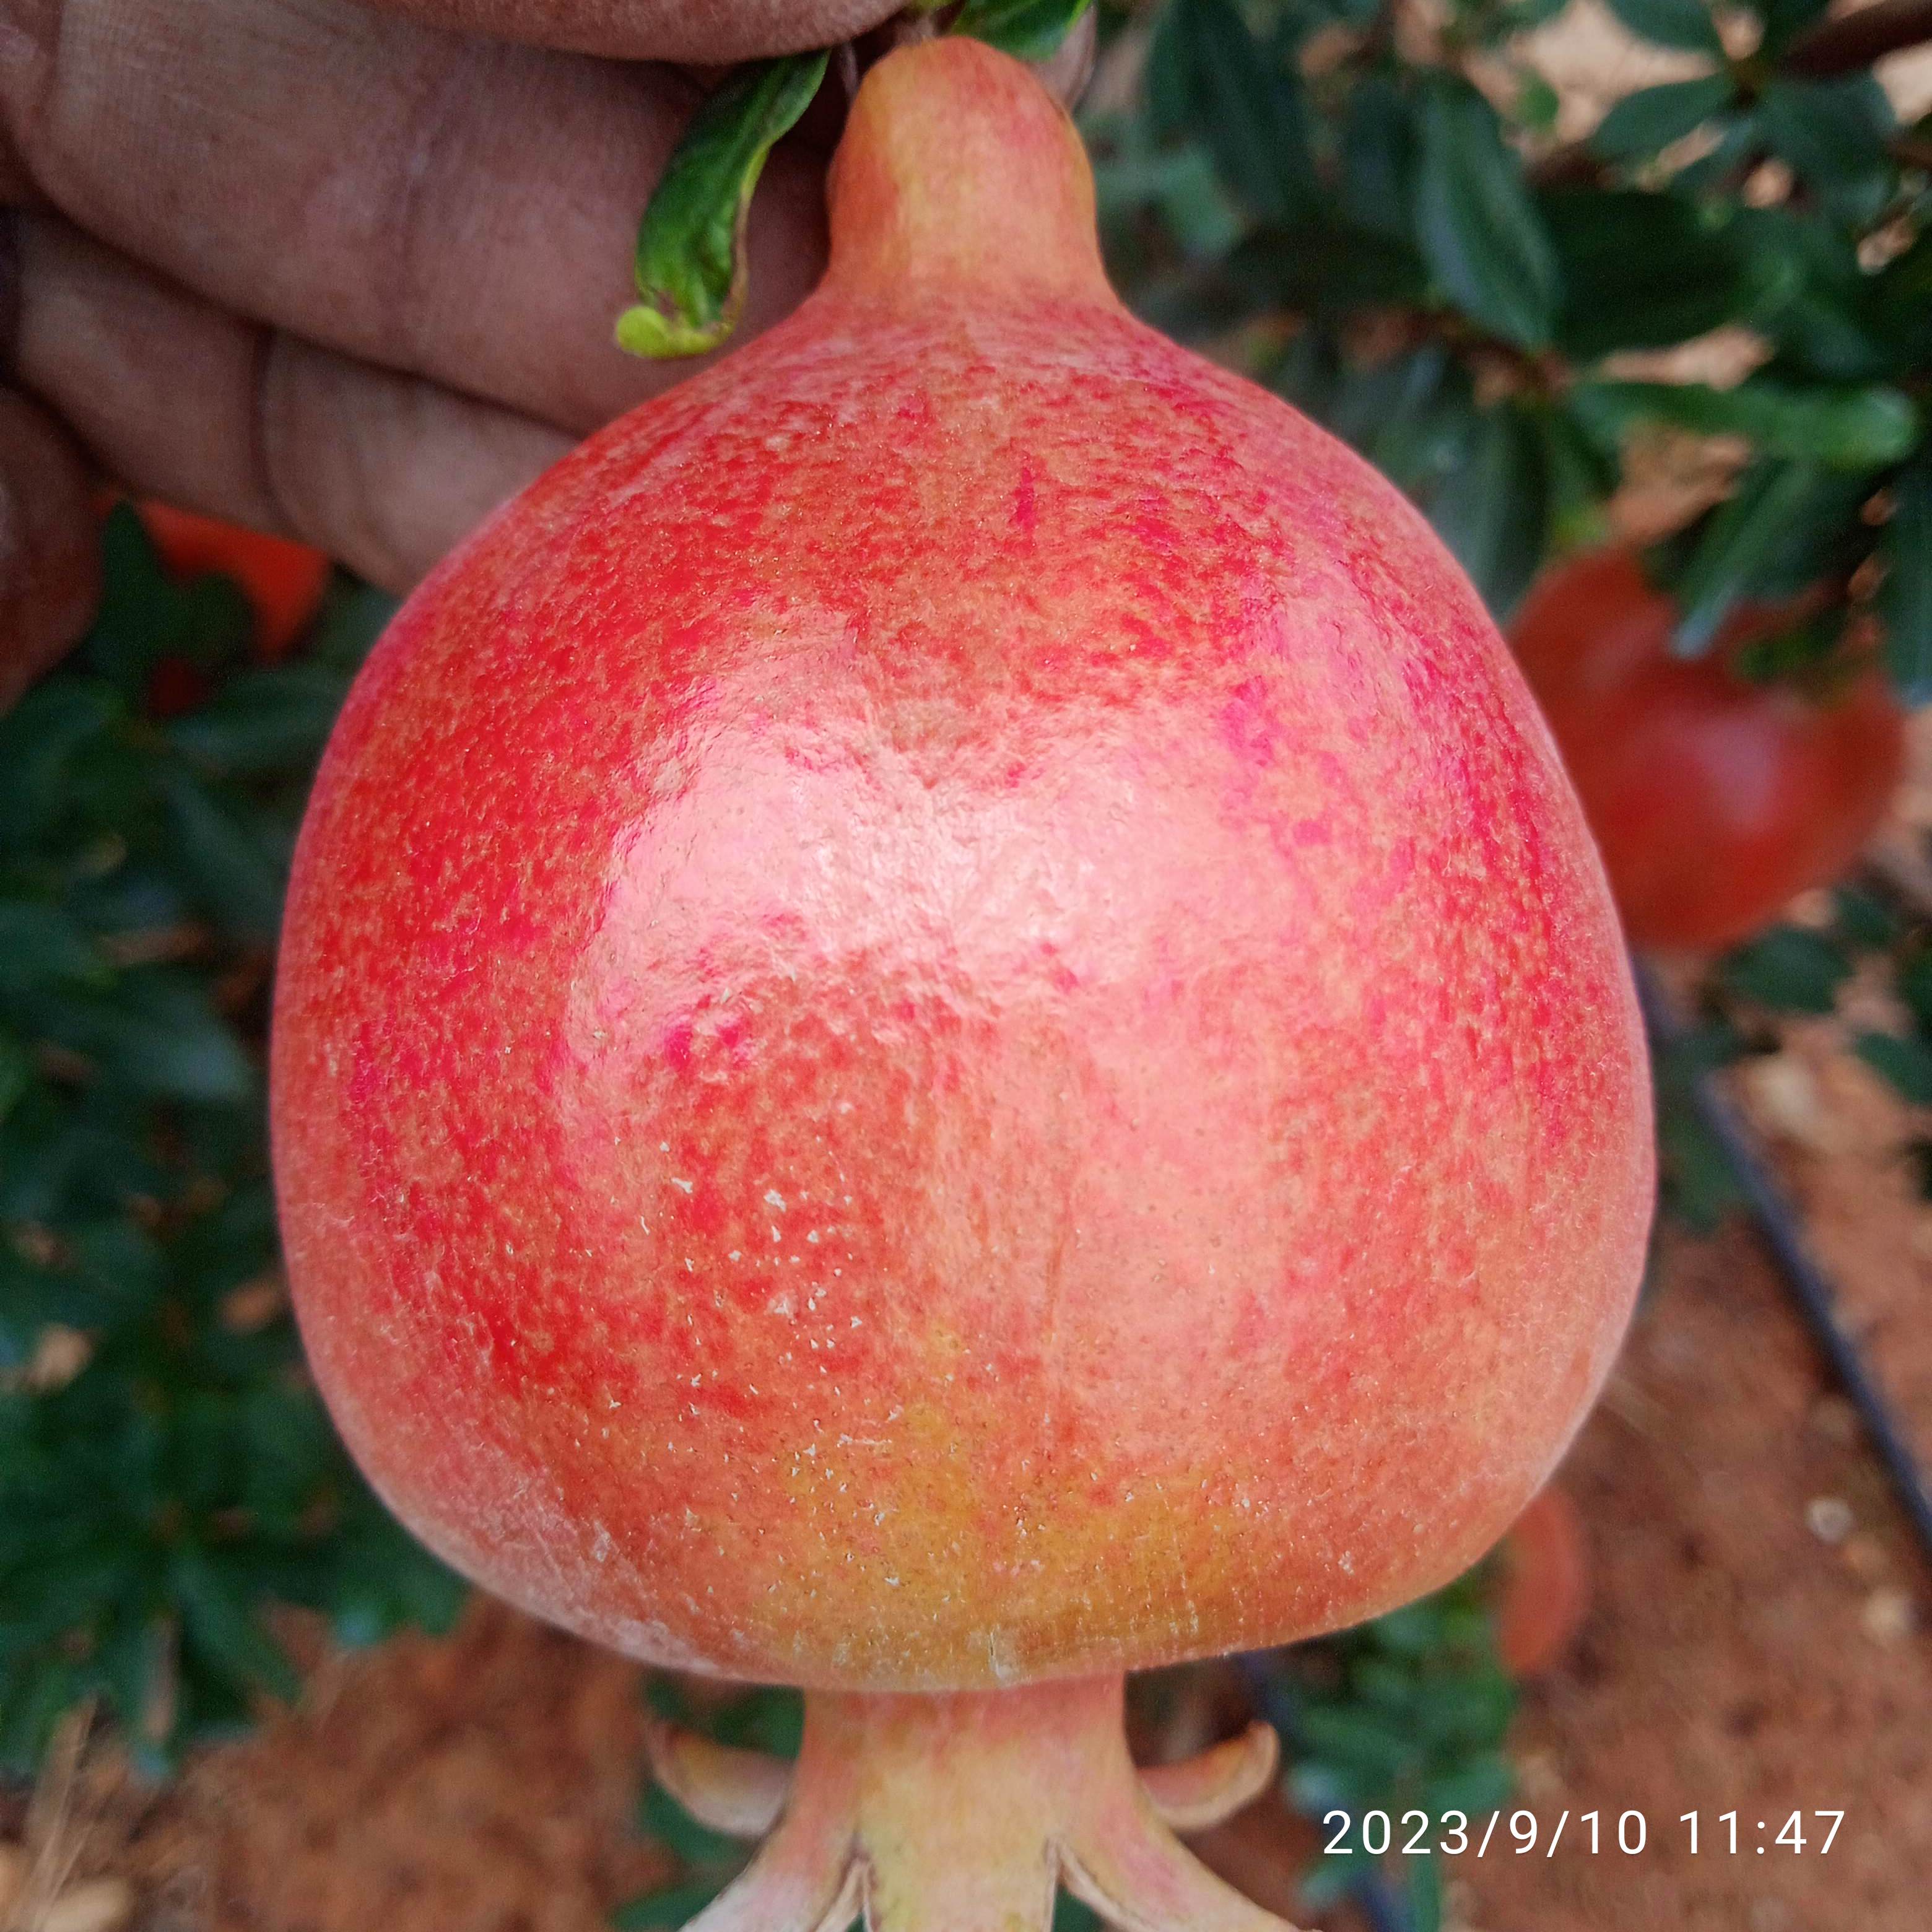
Label: Healthy